Colette Guillaumin

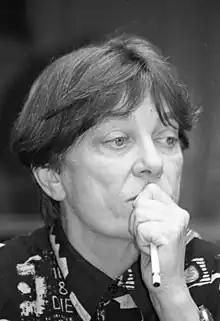
Colette Guillaumin, photographed by Nicole Décuré

Colette Guillaumin (28 January 1934 – 10 May 2017), was a sociologist at the French National Centre for Scientific Research and a French feminist. Guillaumin is an important theorist of the mechanisms of racism and sexism, and relations of domination. She is also an important figure in materialist feminism.